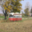
Label: streetcar